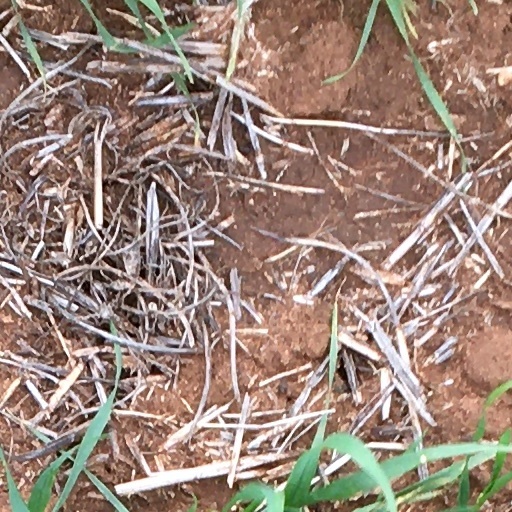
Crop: wheat